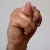
The image shows a hand gesture representing the letter 'N' in Indian Sign Language.